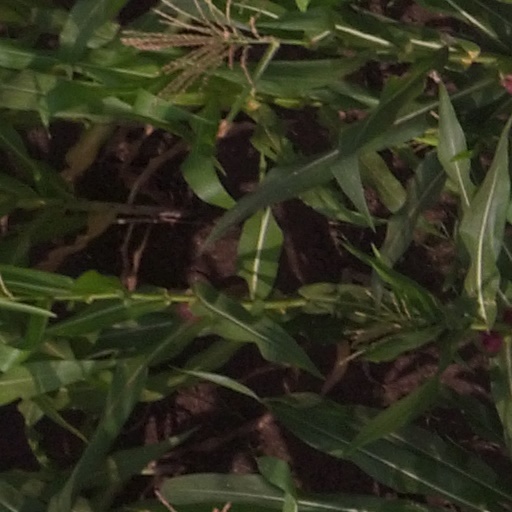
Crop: maize; corn